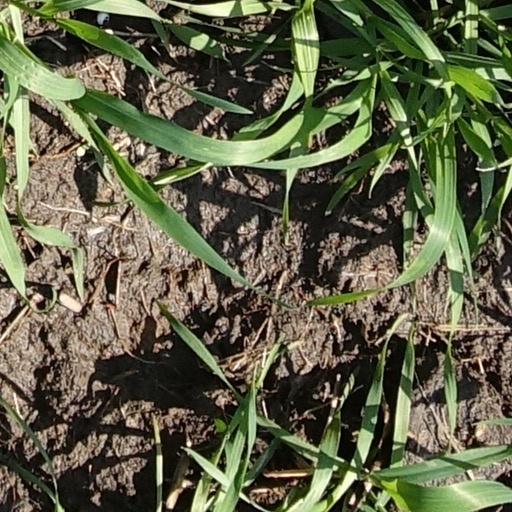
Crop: wheat